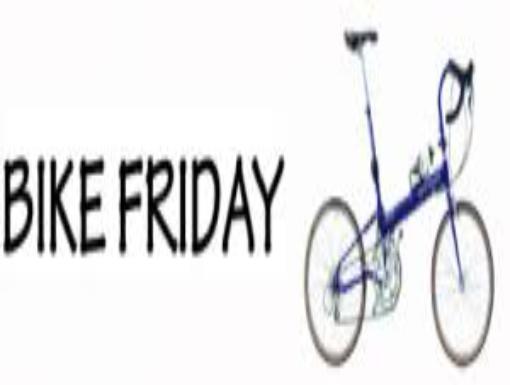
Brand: bike friday
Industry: Transportation